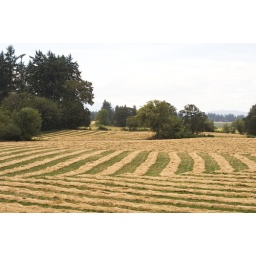
Freshly windrowed grass field near Albany, Oregon.